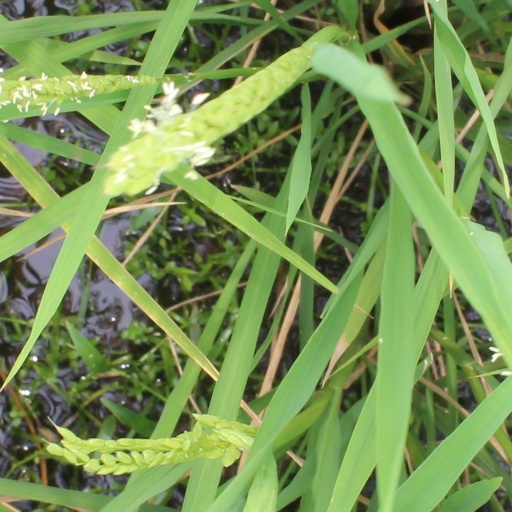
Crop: rice